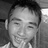
Emotion: happy